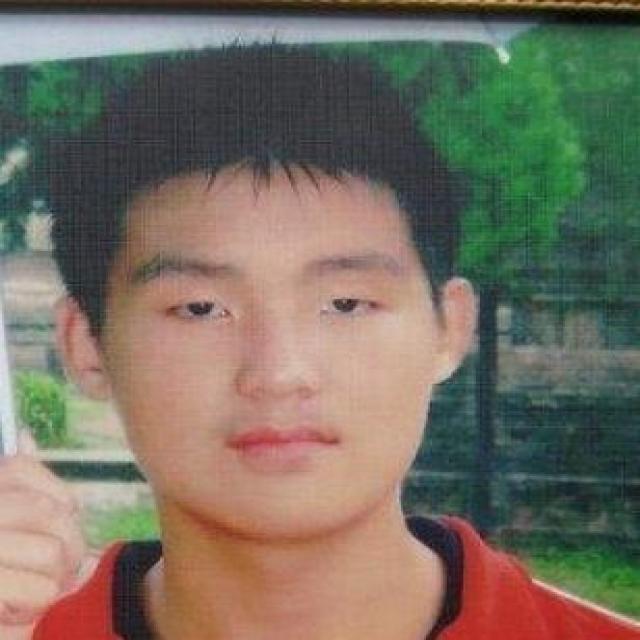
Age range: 13-20